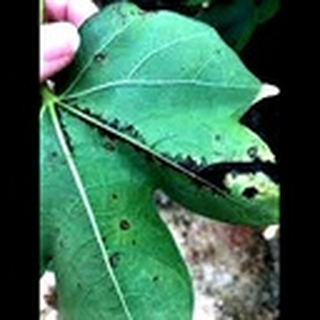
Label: cotton_bacterial_blight